Describe the emotion expressed in this image:  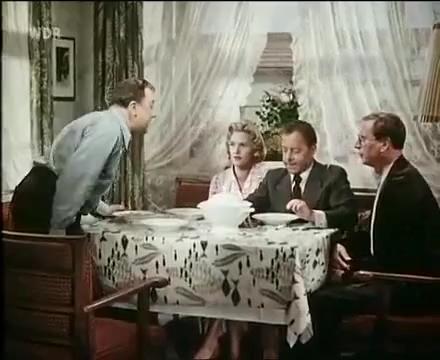
This person displays Fear, valence and arousal with low intensity.